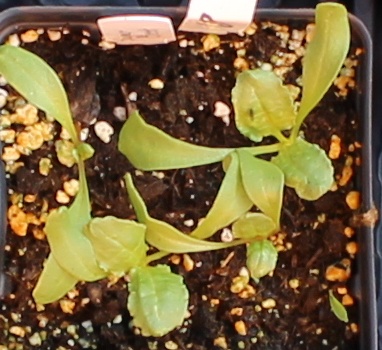
Label: Sugar beet